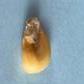
Maize quality: Bad